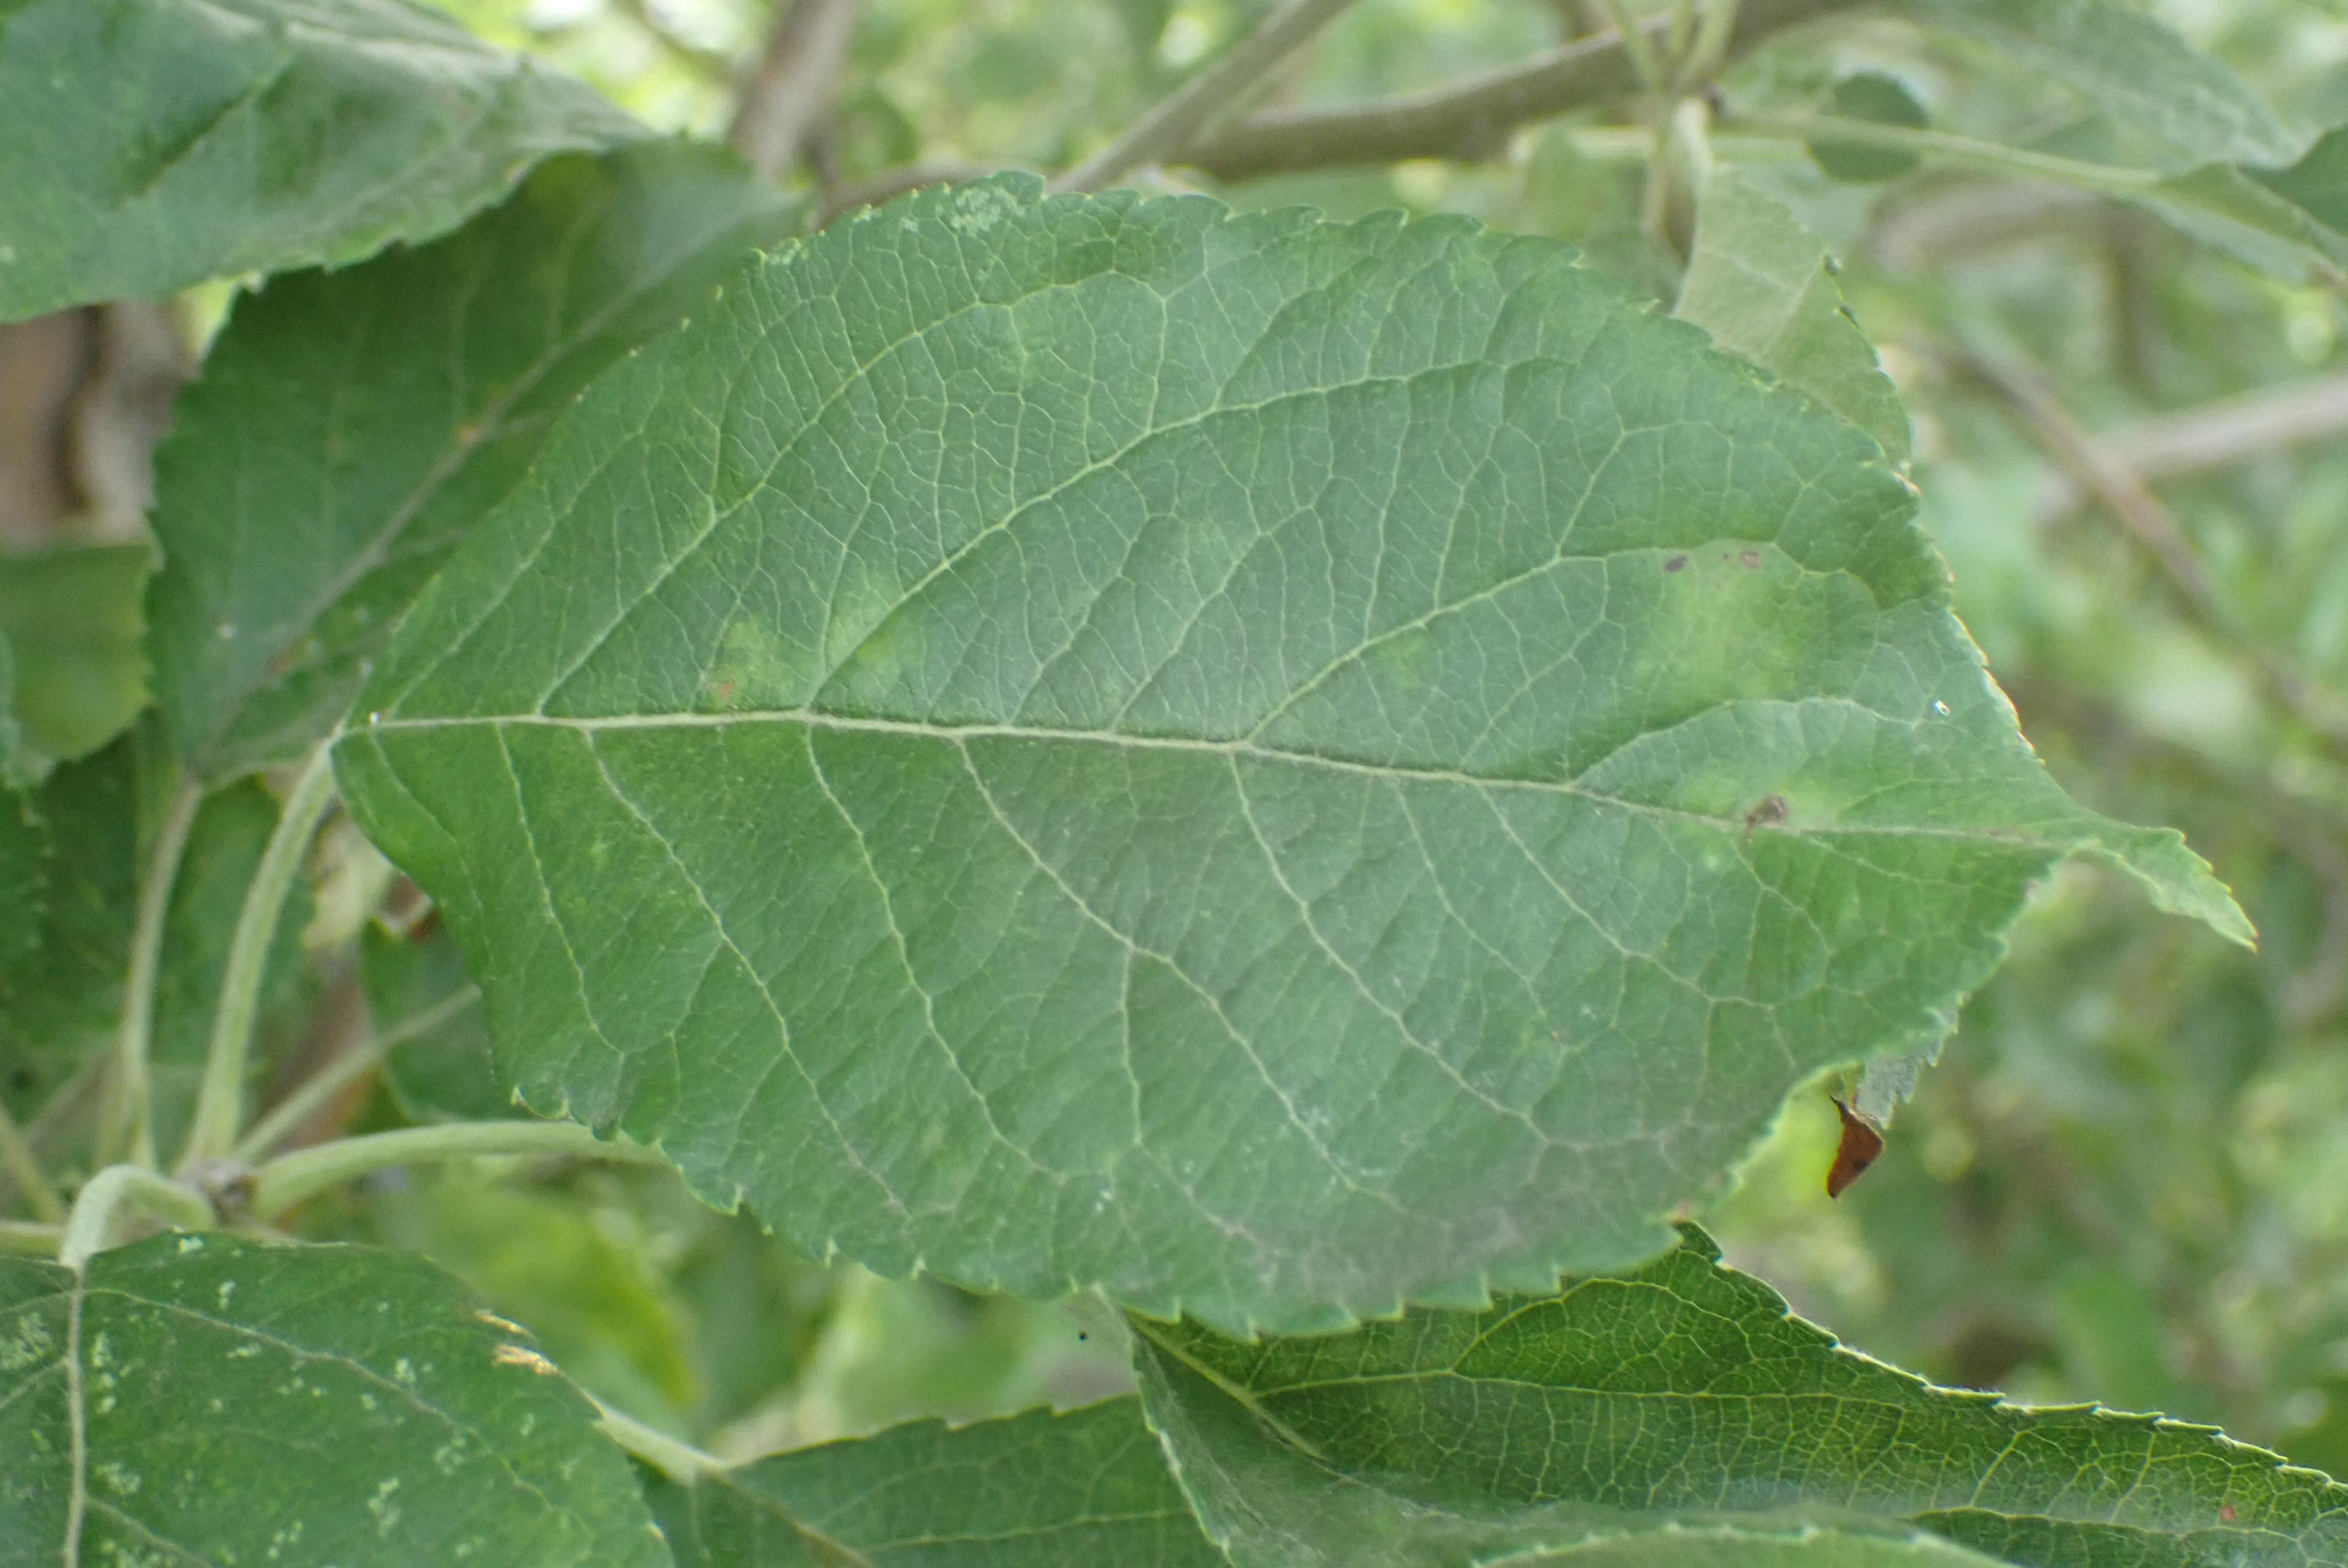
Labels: scab